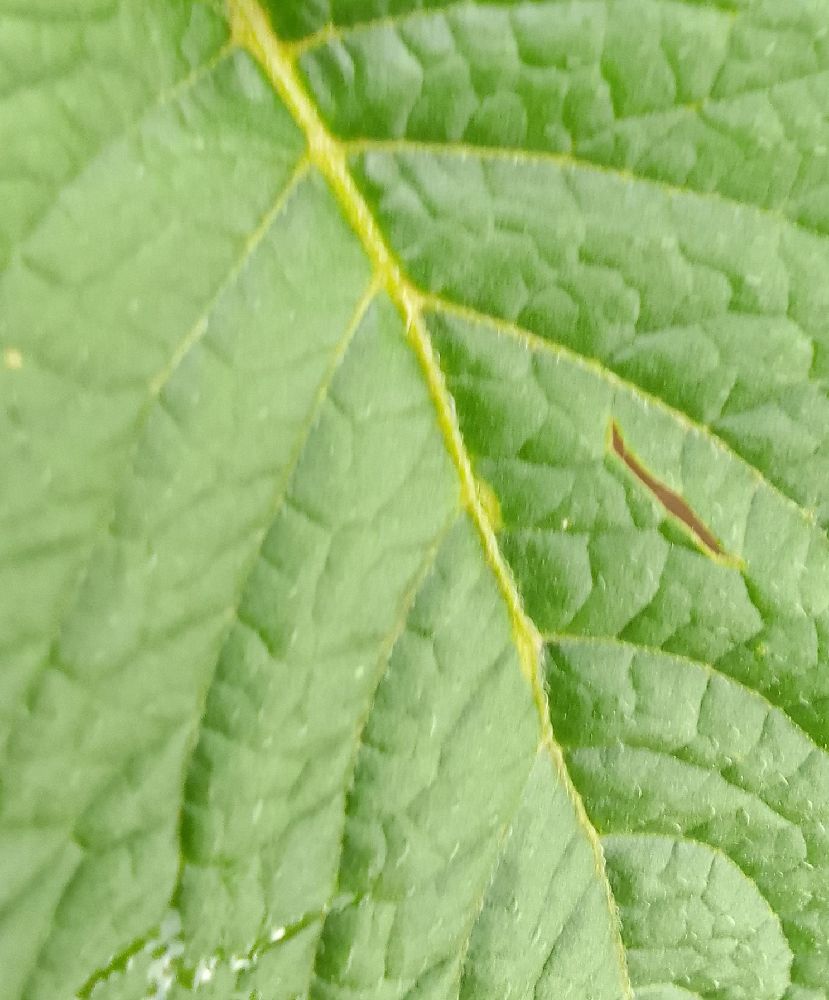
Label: Healthy